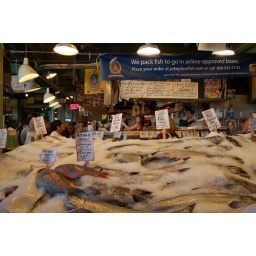
Lady in red top is attempting to catch a fish